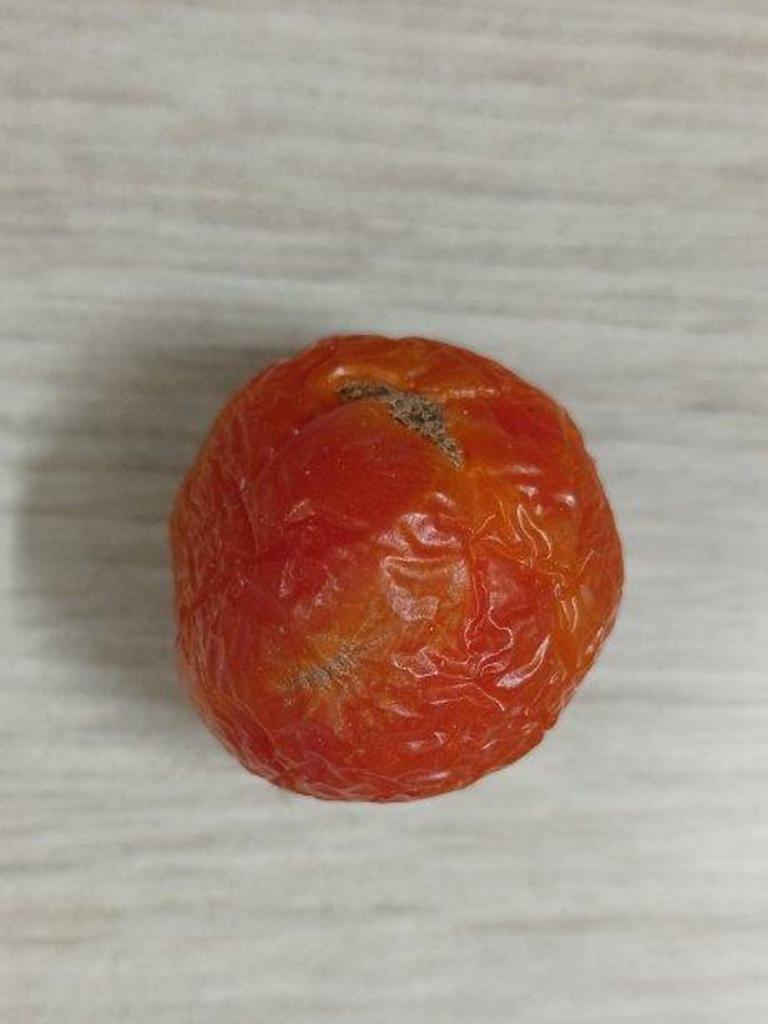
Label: Rotten